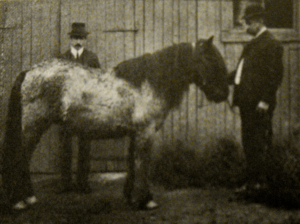
La liste de races chevalines, incluant les poneys, s'est enrichie sous l'influence de la sélection naturelle et de l'élevage sélectif de l'espèce equus ferus caballus, le cheval domestique, sous le contrôle humain. L'espèce du cheval s'est divisée en plusieurs centaines de races, réparties sur tous les continents. Le classement de ces races est établi par la Fédération équestre internationale, qui en distingue trois grands types : le cheval de selle destiné à être monté, le cheval de trait destiné à la traction animale, et le poney, arbitrairement défini comme un cheval mesurant moins d'1,48 m de haut, notion controversée. D'autres distinctions peuvent être opérées, notamment entre les races de travail, de couleur, de sport, et d'allures.
Le finlandais ou cheval finnois est une race chevaline à la fois de selle et de trait. Elle porte également le nom de finnois universel en anglais, car cette race est réputée répondre à tous les besoins équestres, aussi bien les travaux agricoles et forestiers que les courses de trot et l'équitation. C'est la seule race chevaline native de Finlande. En 2007, elle a été officiellement désignée comme race chevaline nationale.
Le Carélien est une race de poneys originaire de Carélie. Ce poney réputé très rustique, appartenant au groupe équin du Nord de la Russie, était autrefois employé à la traction de traîneaux. La race est désormais éteinte.